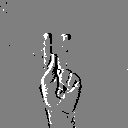
ASL letter: k